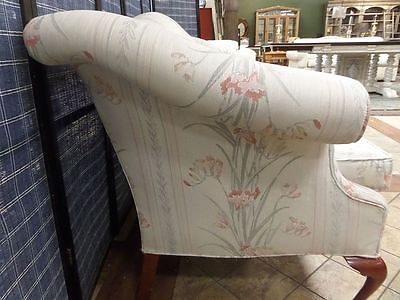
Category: sofa